1928 Nobel Prize in Literature

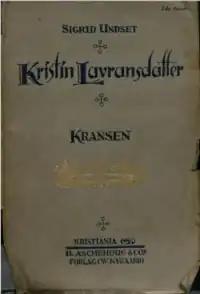
First edition cover of "Kristin Lavransdatter: The Wreath" by Aschehoug.

which deals with themes of honor, religious faith, and the common life shared by women and men in 15th-century Norway. According to the Swedish Academy, Undset brings to life the medieval times with solid historical knowledge, deep psychological insight, a vivid imagination, and a vigorous language. Being a convert to Catholicism, she expressed her religiosity by writing a biographical novel on St. Catherine of Siena and a hagiographical collection "Sagaen om de Hellige" ("Saga of Saints", 1934).